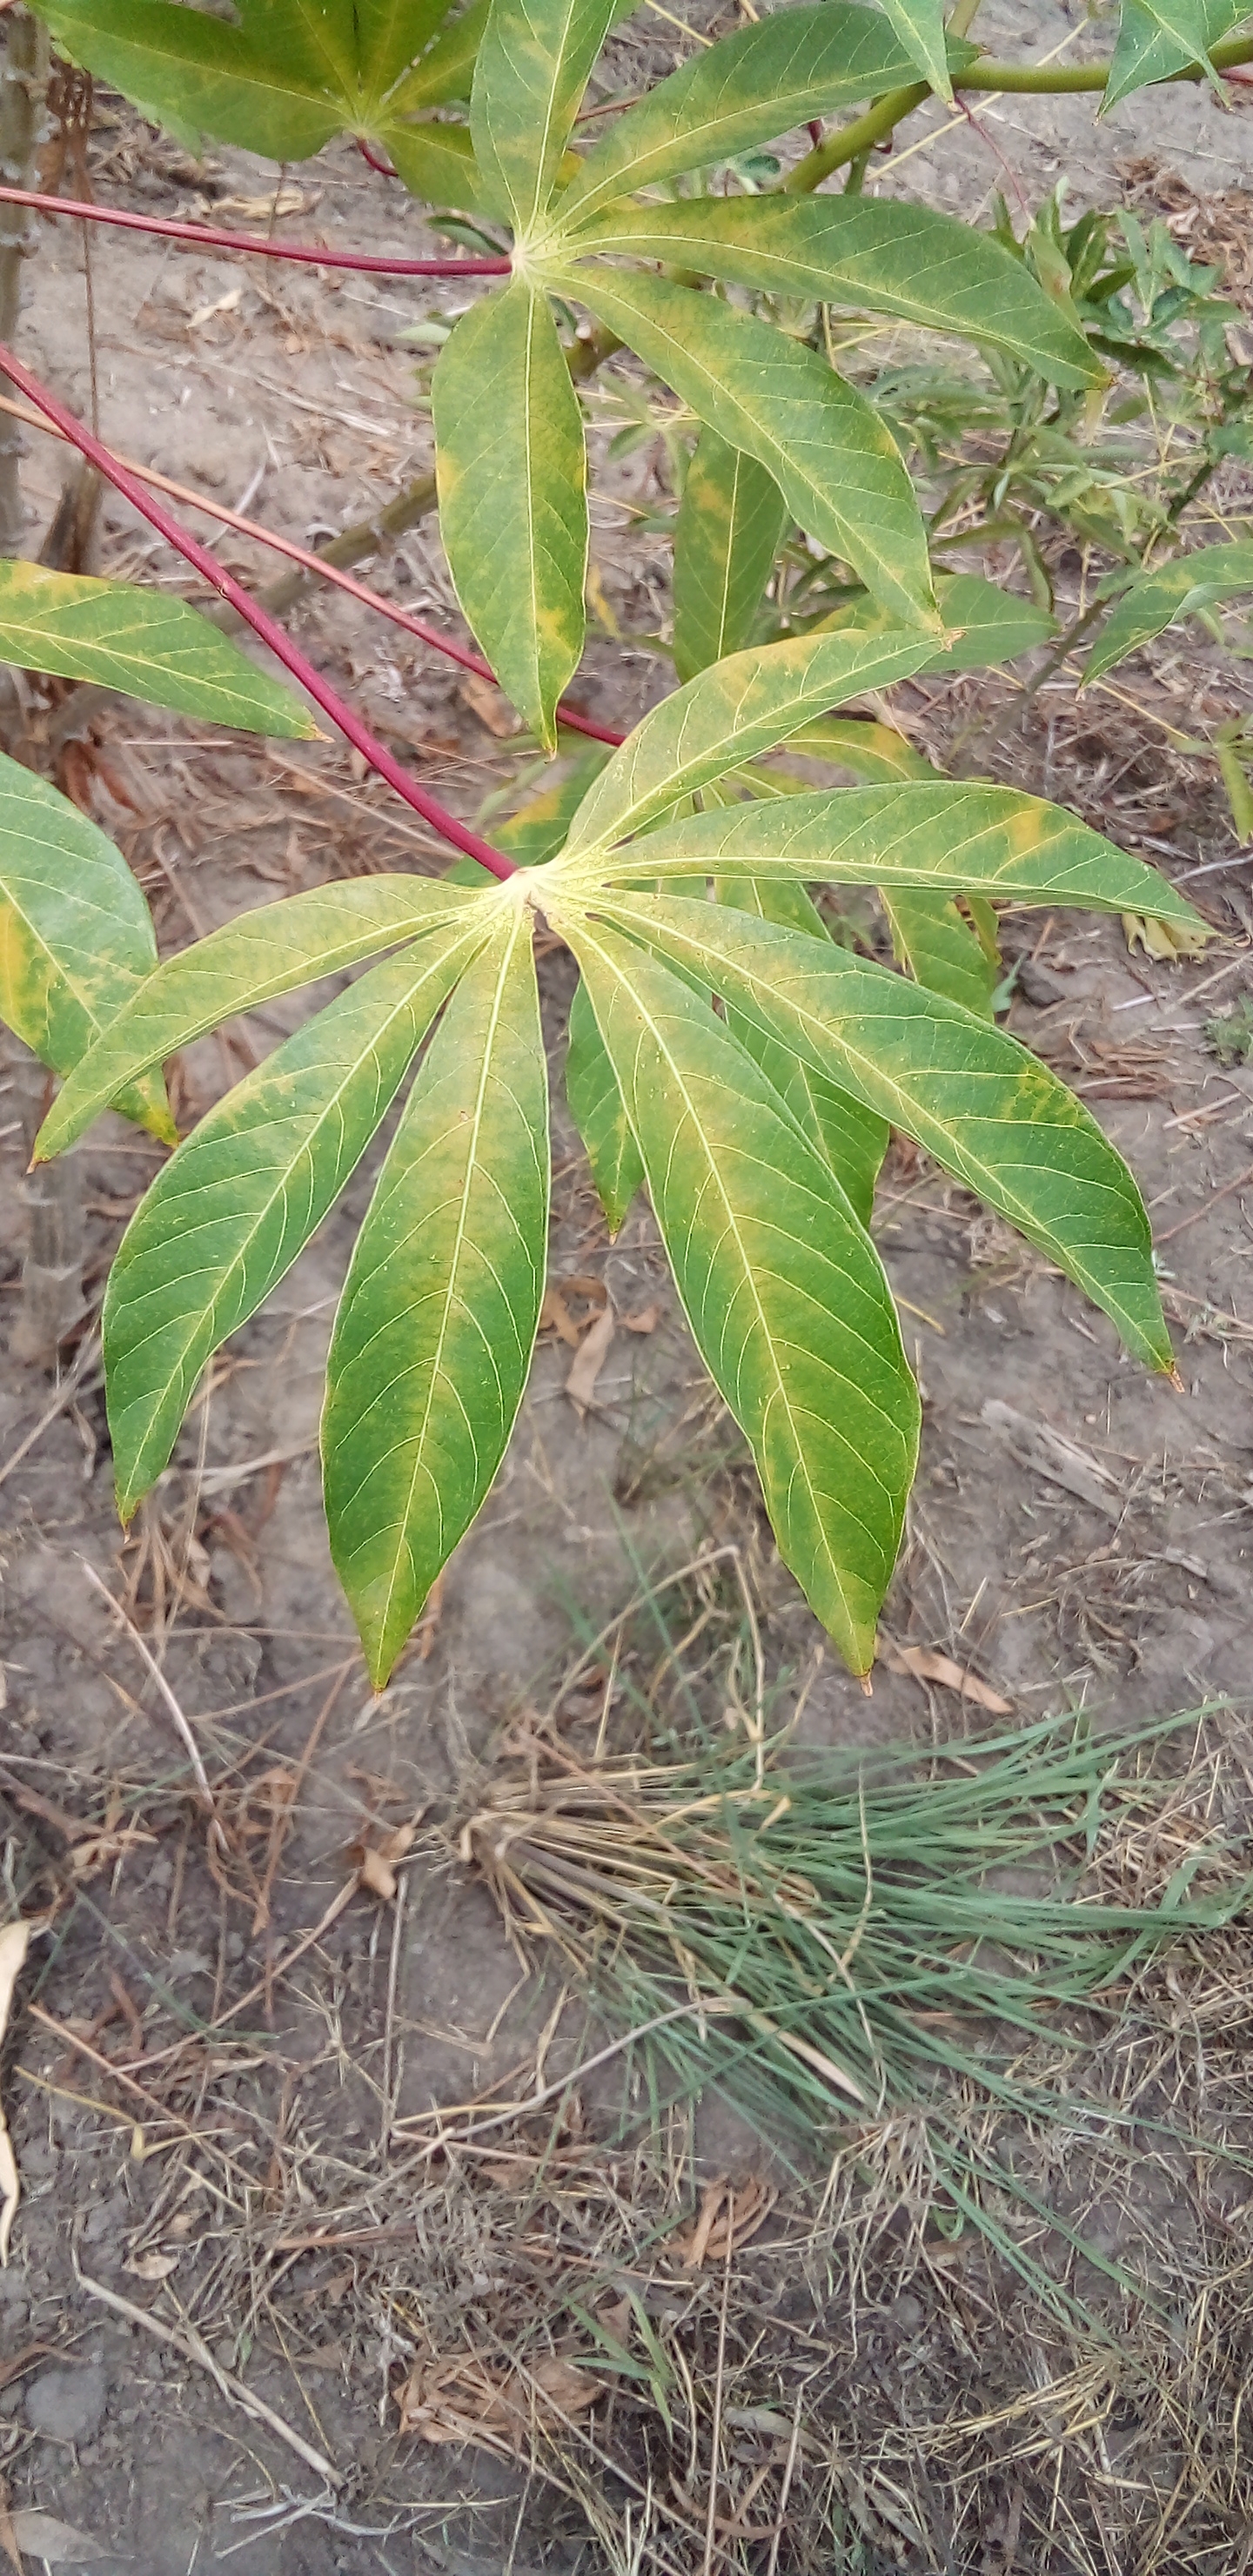
Label: cassava brown streak disease (cbsd)